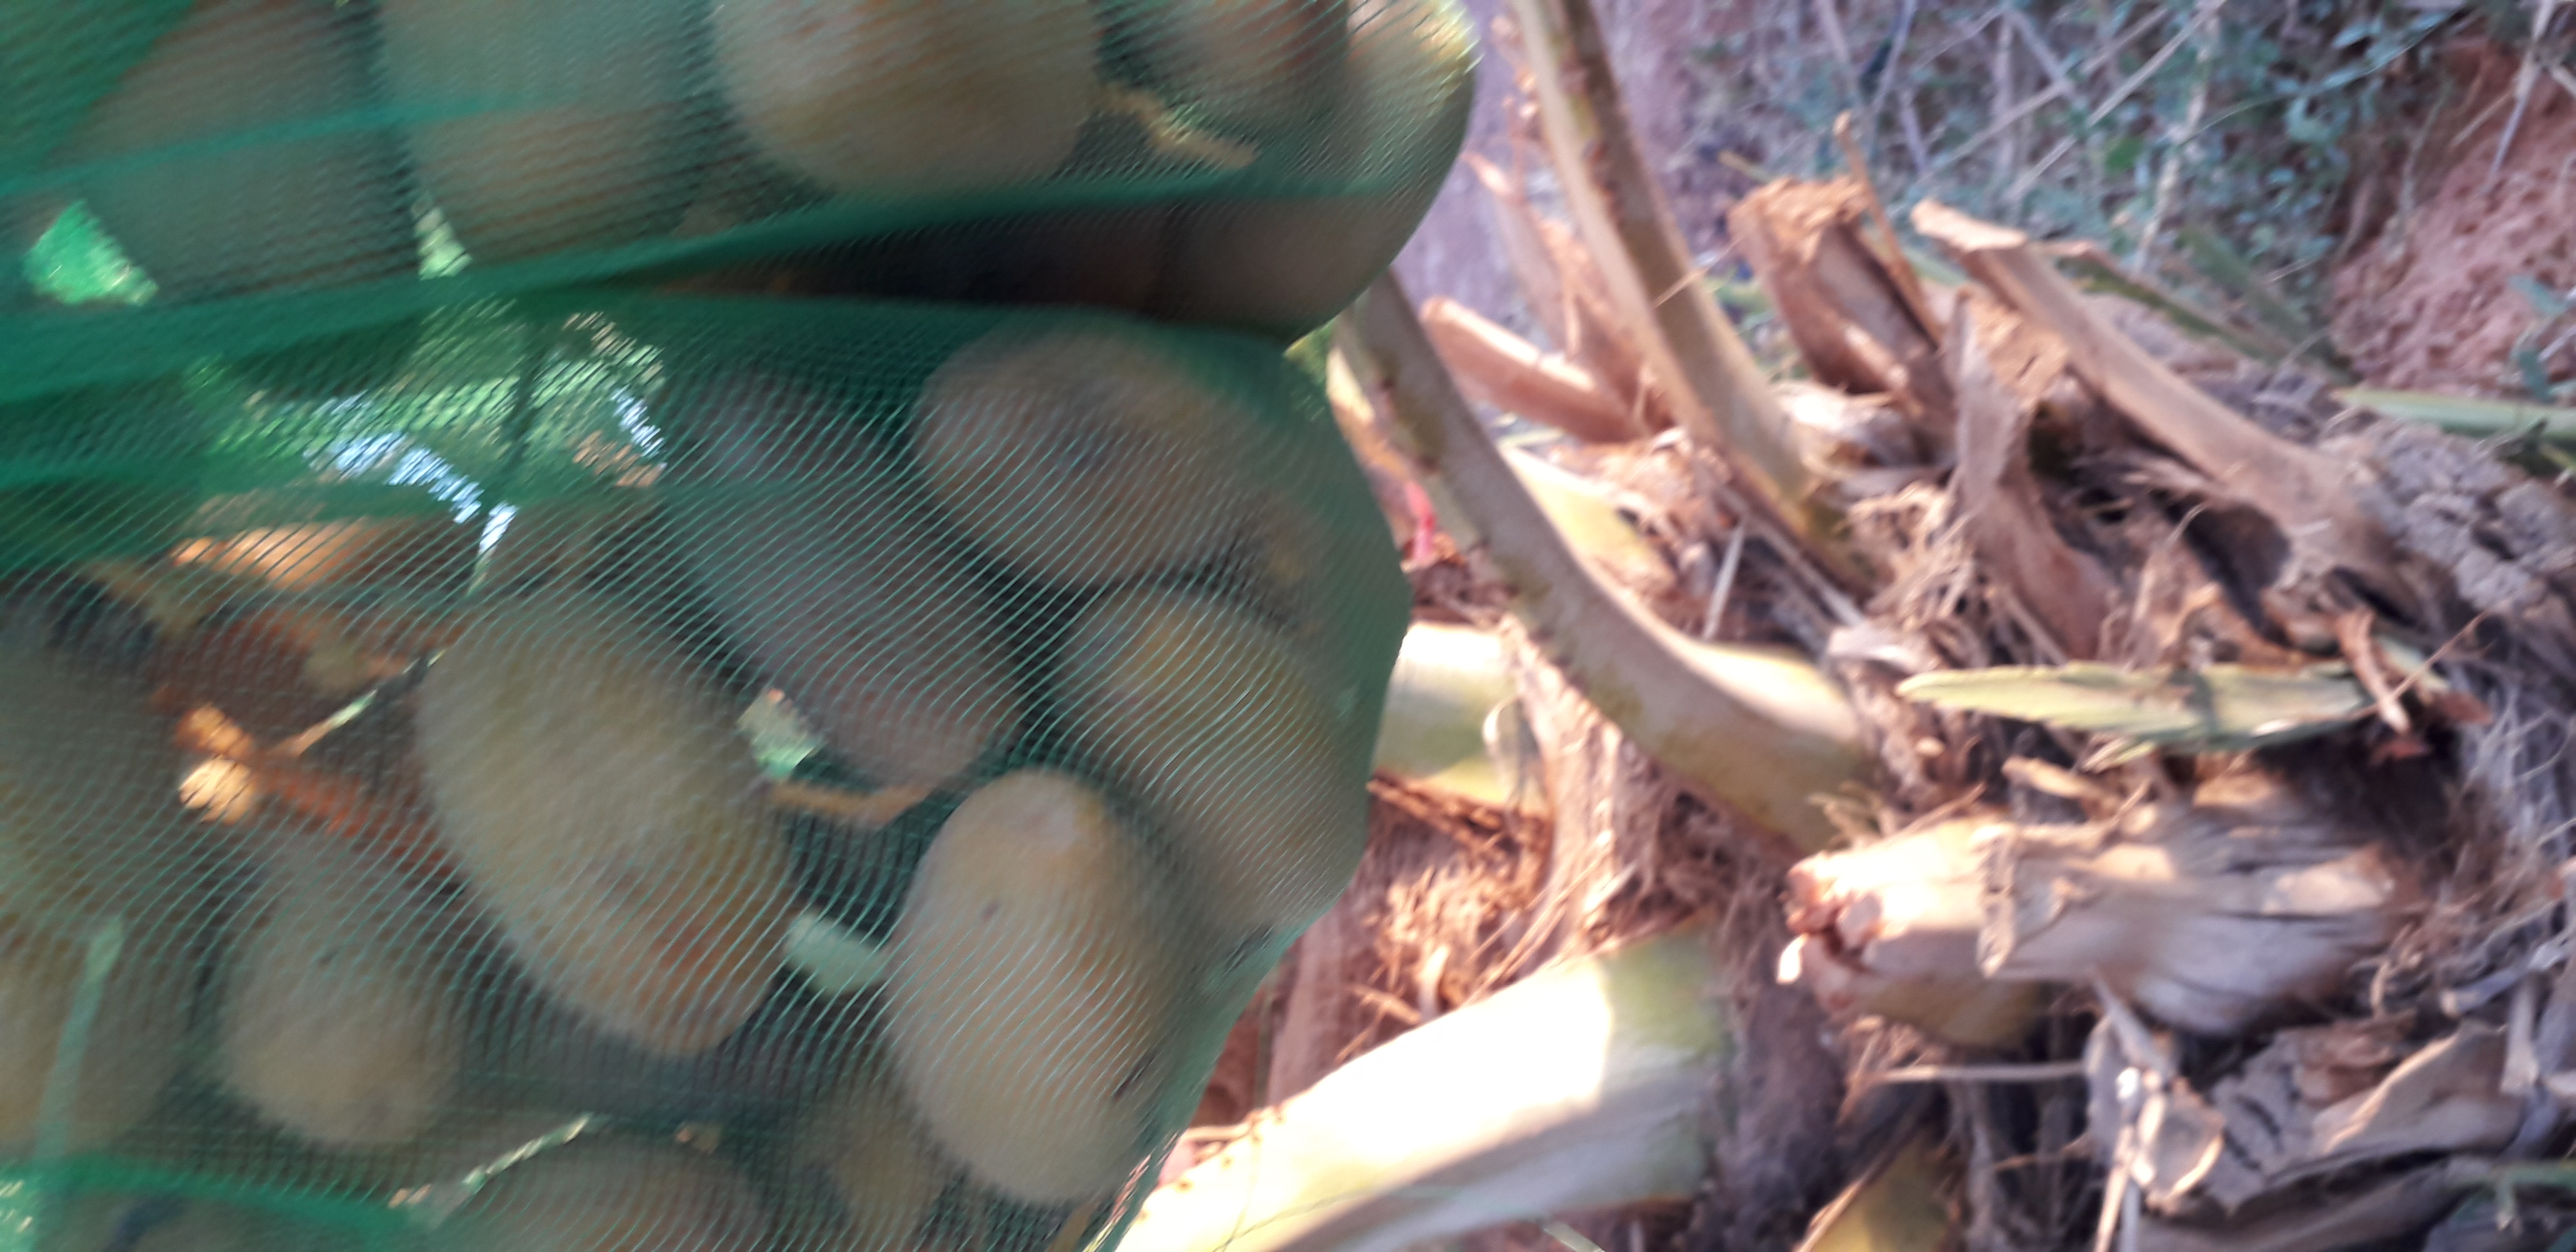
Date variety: Boumajhoul